Double Danger (1920 film)

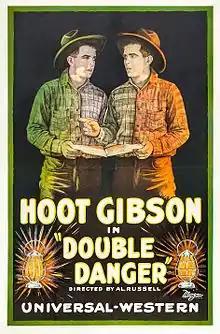
Poster for the film

Double Danger is a 1920 American short silent Western film directed by Albert Russell and featuring Hoot Gibson.